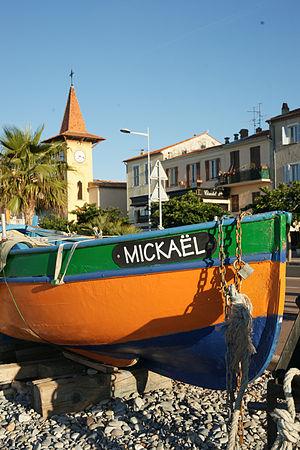
église Saint Pierre du Cros-de-Cagnes depuis la plage
Cagnes-sur-Mer est une commune française située dans le département des Alpes-Maritimes, en région Provence-Alpes-Côte d'Azur. Elle fait partie de la métropole Nice Côte d'Azur.
Le Cros-de-Cagnes est un lieu-dit de la commune de Cagnes-sur-Mer, connu pour son port de pêche et son "église jaune".